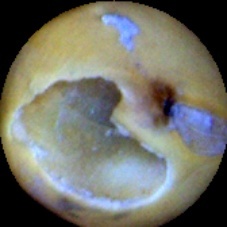
Label: Broken